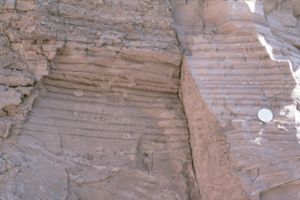
Varv
Varv, Scarboro Cliffs, Toronto, Ontario, Canada
Varv er betegnelsen for et lagdelt sediment, der udviser en årstidsvariation. I Sverige er der etableret en såkaldt varvkronologi flere tusinde år tilbage i tiden.